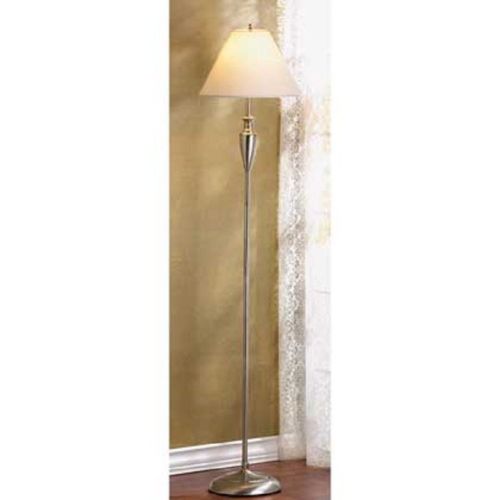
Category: lamp